Johnnie Cochran

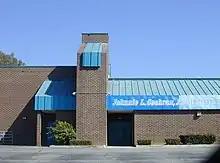
Johnnie L Cochran Jr. Middle School (formerly Mt. Vernon Jr. High) in Los Angeles

After the Simpson trial, Cochran was a frequent commentator in law-related television shows. Additionally, he hosted his own show, "Johnnie Cochran Tonight", on CourtTV. With the Simpson fame also came movie deals.